Edgar de Wahl

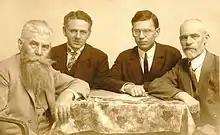
Occidentalists in Vienna in 1927: from left to right Hanns and Johann Robert Hörbiger, Engelbert Pigal and Edgar de Wahl

In August 1945, of the Germans still living in Estonia by the Soviet NKVD took place. The list of people to be deported included Wahl's name. At the time of the deportation, however, he was among a dozen people who were not deported or whose whereabouts could not be determined. Although the reasons for Wahl's escape are not known, in some cases the head of the task force that carried out the deportation made the decision not to take the seriously ill or disabled, so the decision may have been influenced by the opinion of the hospital staff. Therefore, it was his presence in a mental hospital that saved Wahl for a second time.